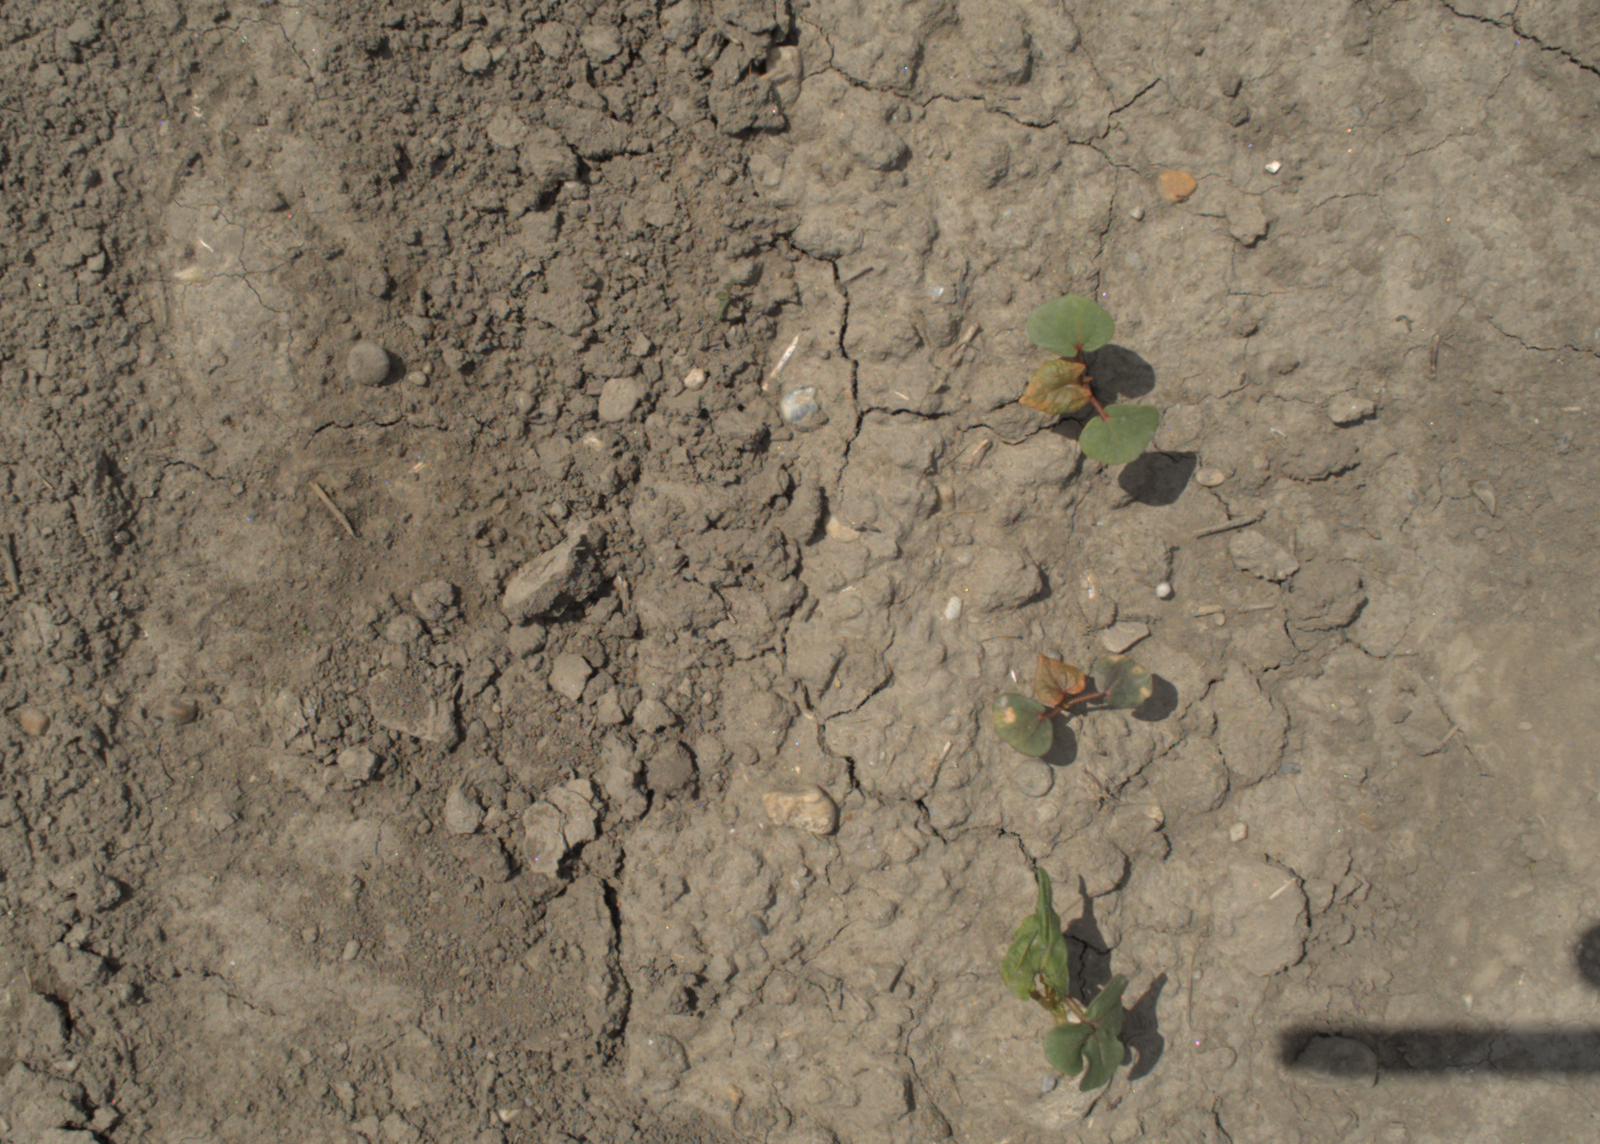
Capture date: 01.06.2021 12:10:25
Weather: mixed
Wind: light
Seeding date: 27.04.2021
Plant canopy height (mm): 888